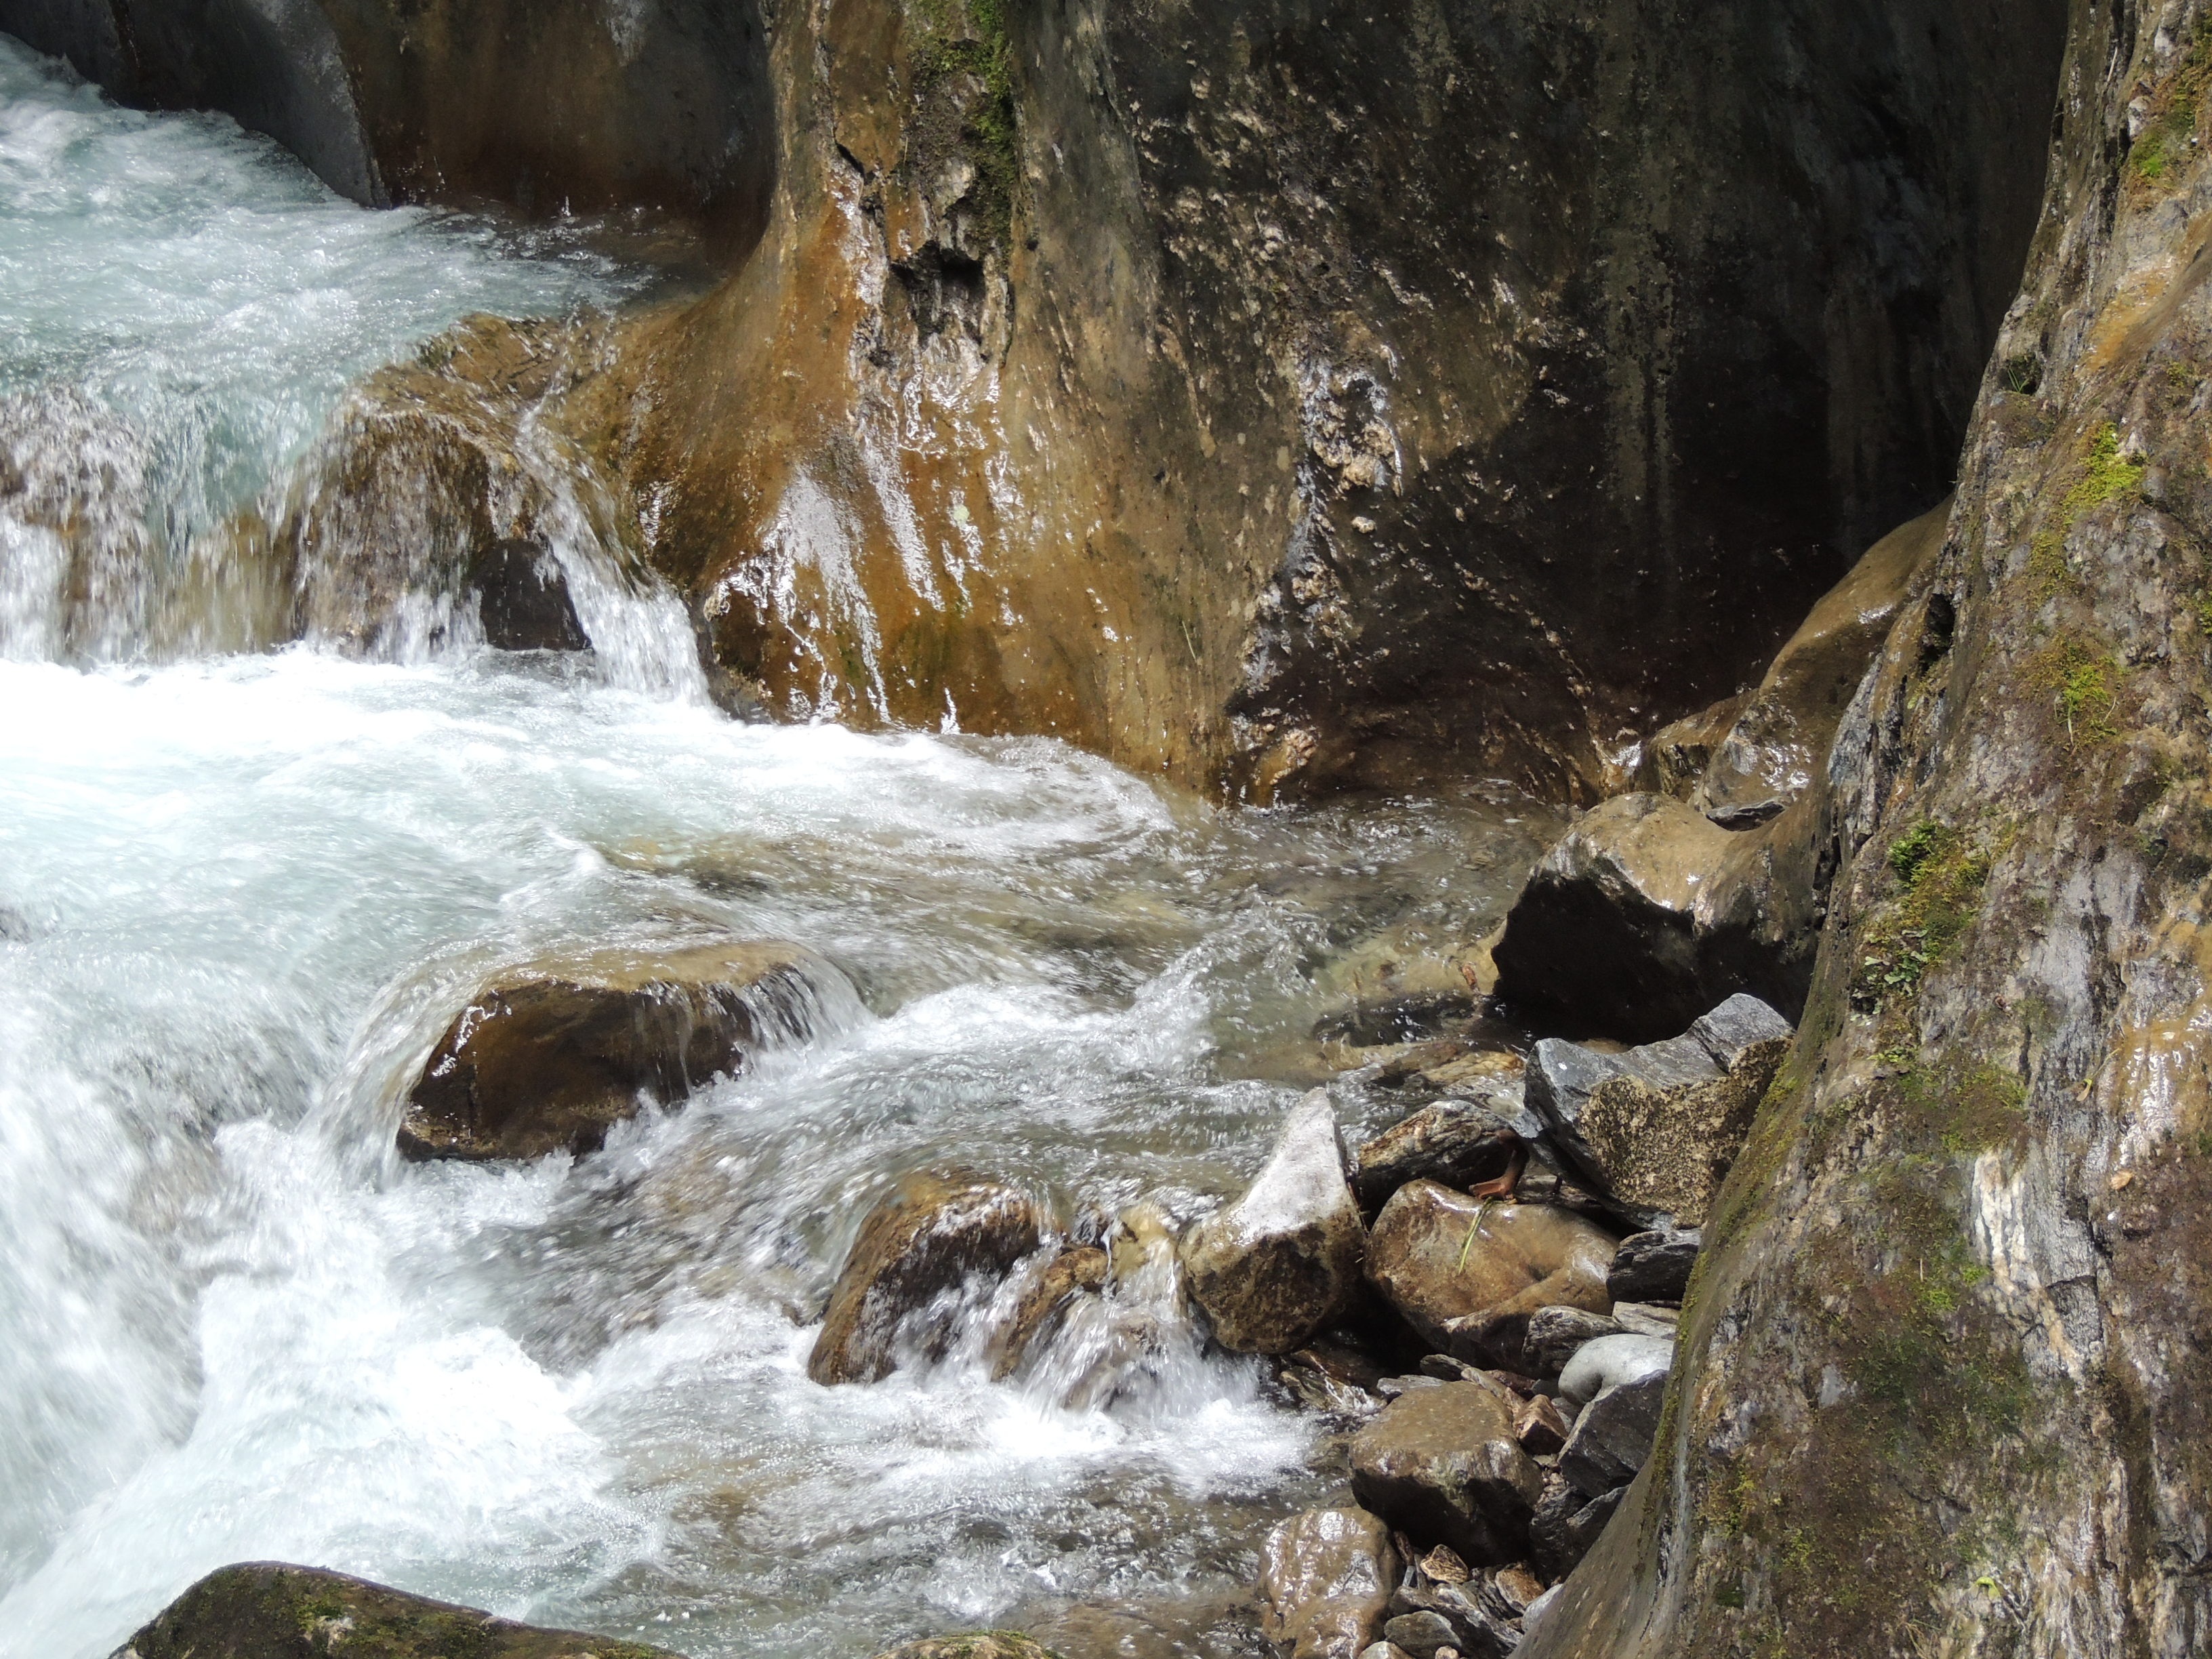
water, rock, waterfall, river, valley, stone, stream, splash, rapid, body of water, bach, water feature, watercourse